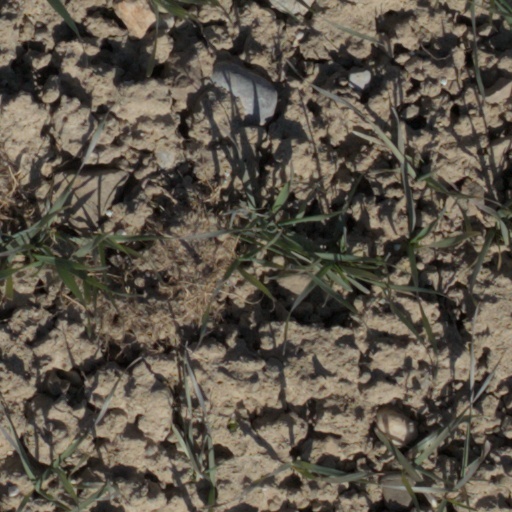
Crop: wheat